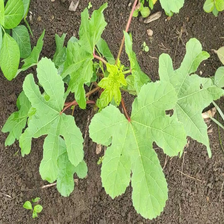
Weed species: Little_Mallow(Malva parviflora)